Didcot, Queensland

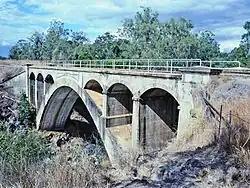
Deep Creek (Chowey) Bridge (1994)

Engineers Australia listed on their Official Register of Engineering Heritage Markers: